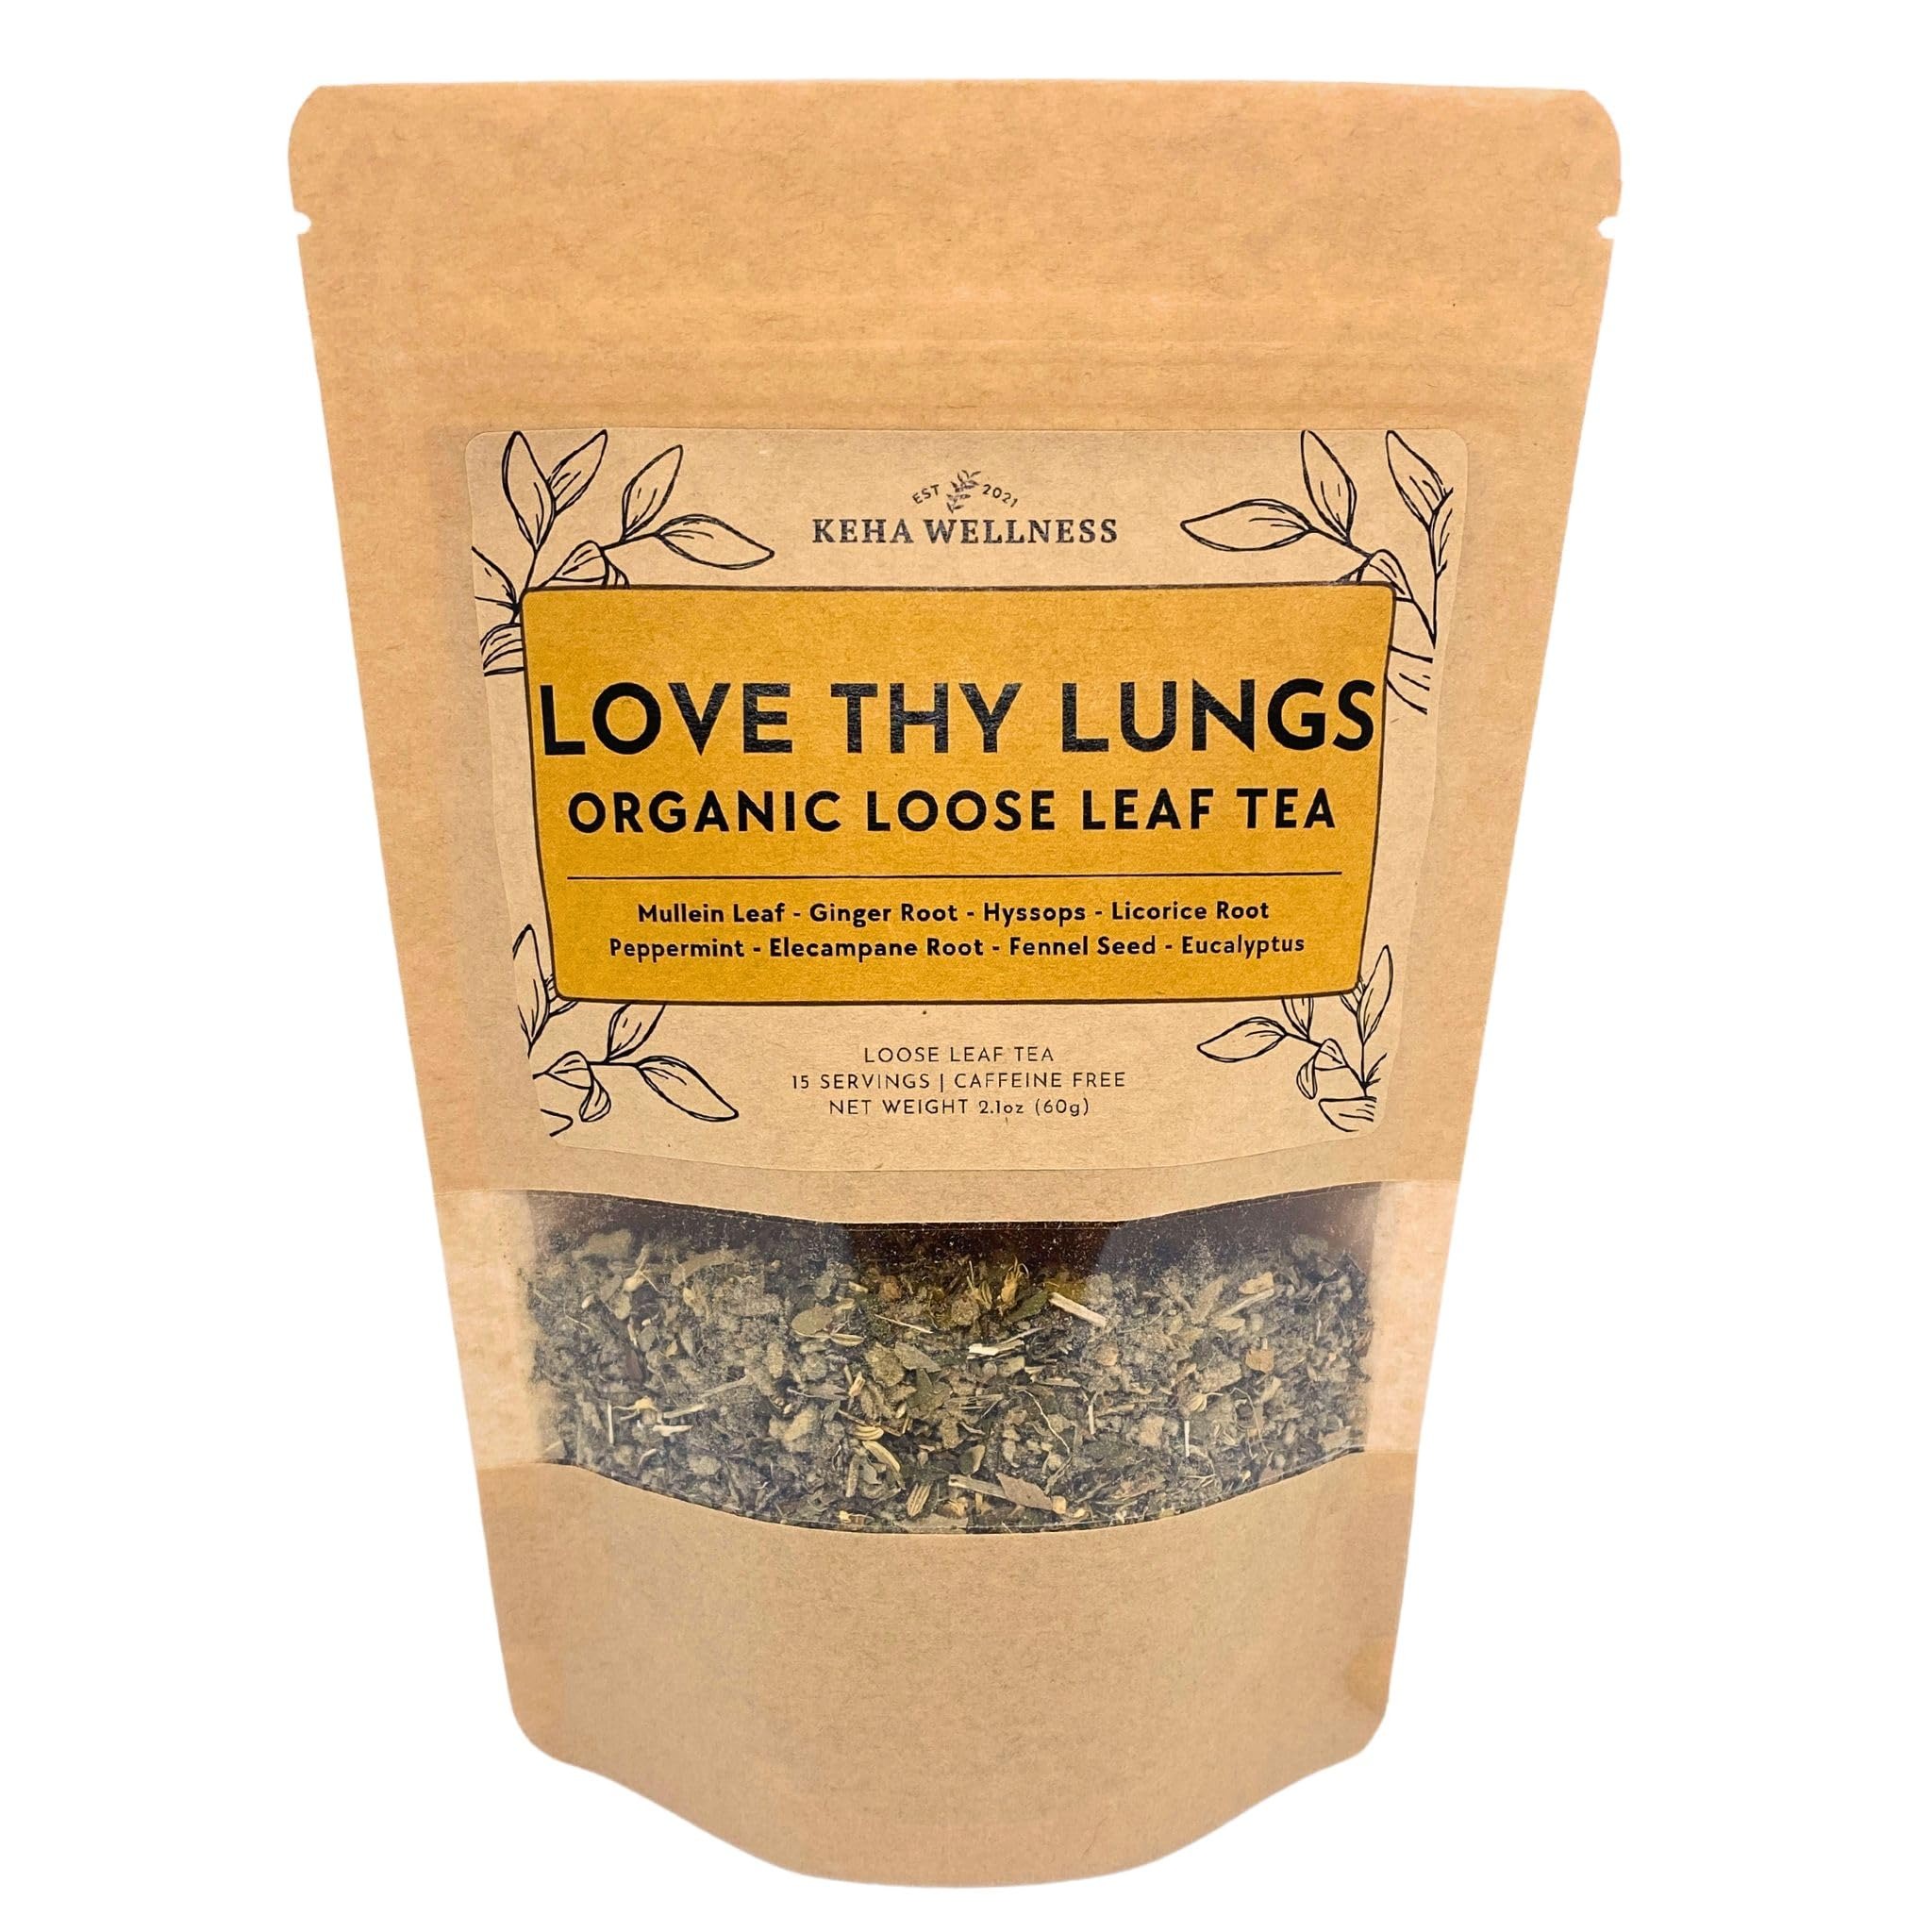
Item Name: Keha Wellness Organic Love Thy Lungs Loose Leaf Herbal Tea, Lung Cleanse and Health, Respiratory Support, Caffeine-Free, Made in the USA
Bullet Point 1: FULLER FLAVOR: We understand the importance of a soothing and satisfying tea experience. That's why each 4g scoop of loose leaf tea is a blend of high quality herbs, providing you with a fuller flavor in each cup. Enjoy a more robust and invigorating taste with every sip.
Bullet Point 2: BENEFITS: Regular consumption of our Love Thy Lungs Tea may support respiratory function, ease mucus, support breathing and may help smokers detox. It's the perfect addition to your wellness routine.
Bullet Point 3: BREWING DIRECTIONS: Add one 4g scoop into a tea strainer, pour over boiling water, let steep for 6-8 minutes and enjoy your soothing cup of love thy lung detox tea, for best results, consume regularly as part of a healthy lifestyle.
Bullet Point 4: SUPPORTS RESPIRATORY HEALTH: Ingredients like Organic Eucalyptus help support respiratory health, making it ideal for those seeking relief from congestion and respiratory issues.
Product Description: <p>Breathe easier with our Organic Love Thy Lungs Loose Leaf Tea. Specially crafted using the finest organic ingredients, this tea is designed to support and cleanse your lungs. Our blend promotes better breathing, assists in clearing mucus, and may help smokers when quitting. Packed with natural goodness, this tea is a delightful blend of carefully selected herbs known for their respiratory benefits.</p> <p>Promote healthier lungs with Organic Love Thy Lungs Loose Leaf Tea. Order now and experience the benefits of this meticulously crafted blend of organic herbs. Enjoy a fuller flavor and savor the robustness of each cup. Cheers to happy and balanced breathing!</p> <p>Ingredients: Organic Mullein Leaf, Organic Ginger Root, Organic Hyssop, Organic Licorice Root, Organic Peppermint, Organic Elecampane Root, Organic Fennel Seed, Organic Eucalyptus.</p>
Value: 2.0
Unit: Ounce

Price: 17